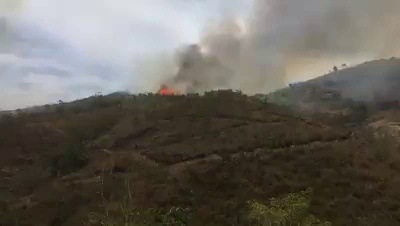
Fire: no
Smoke: yes